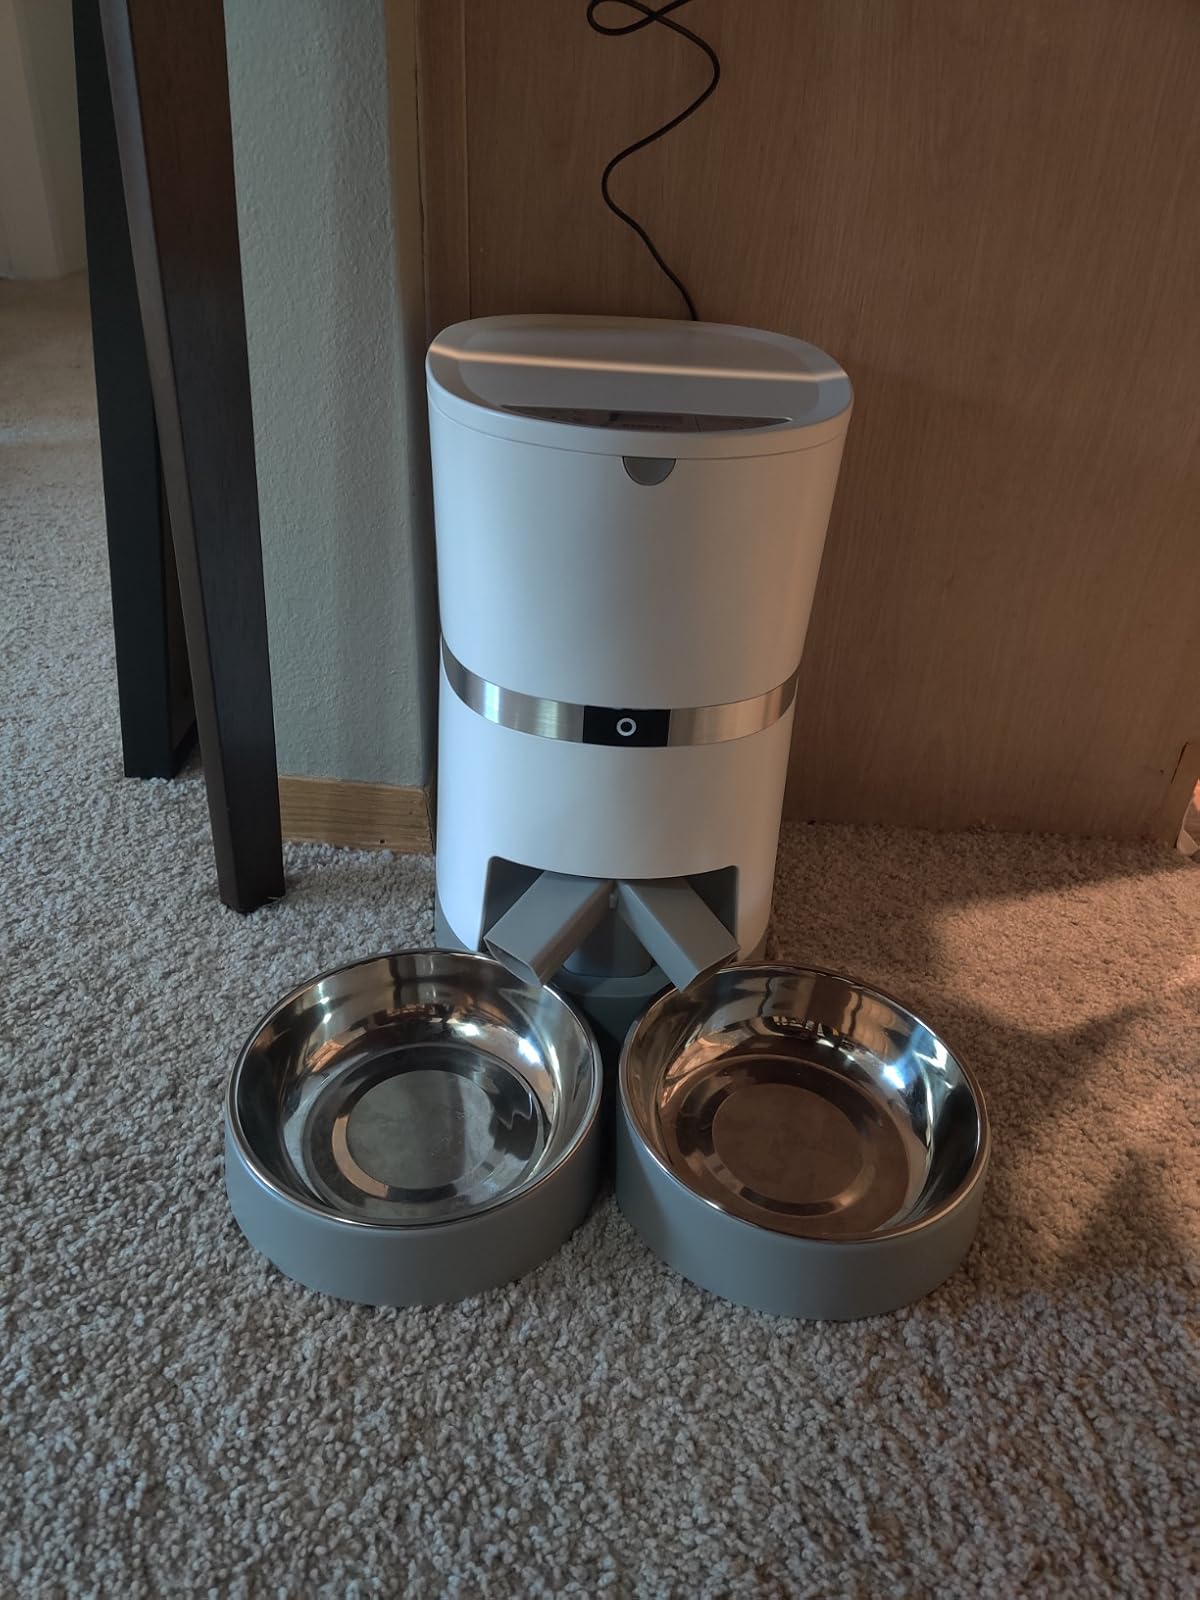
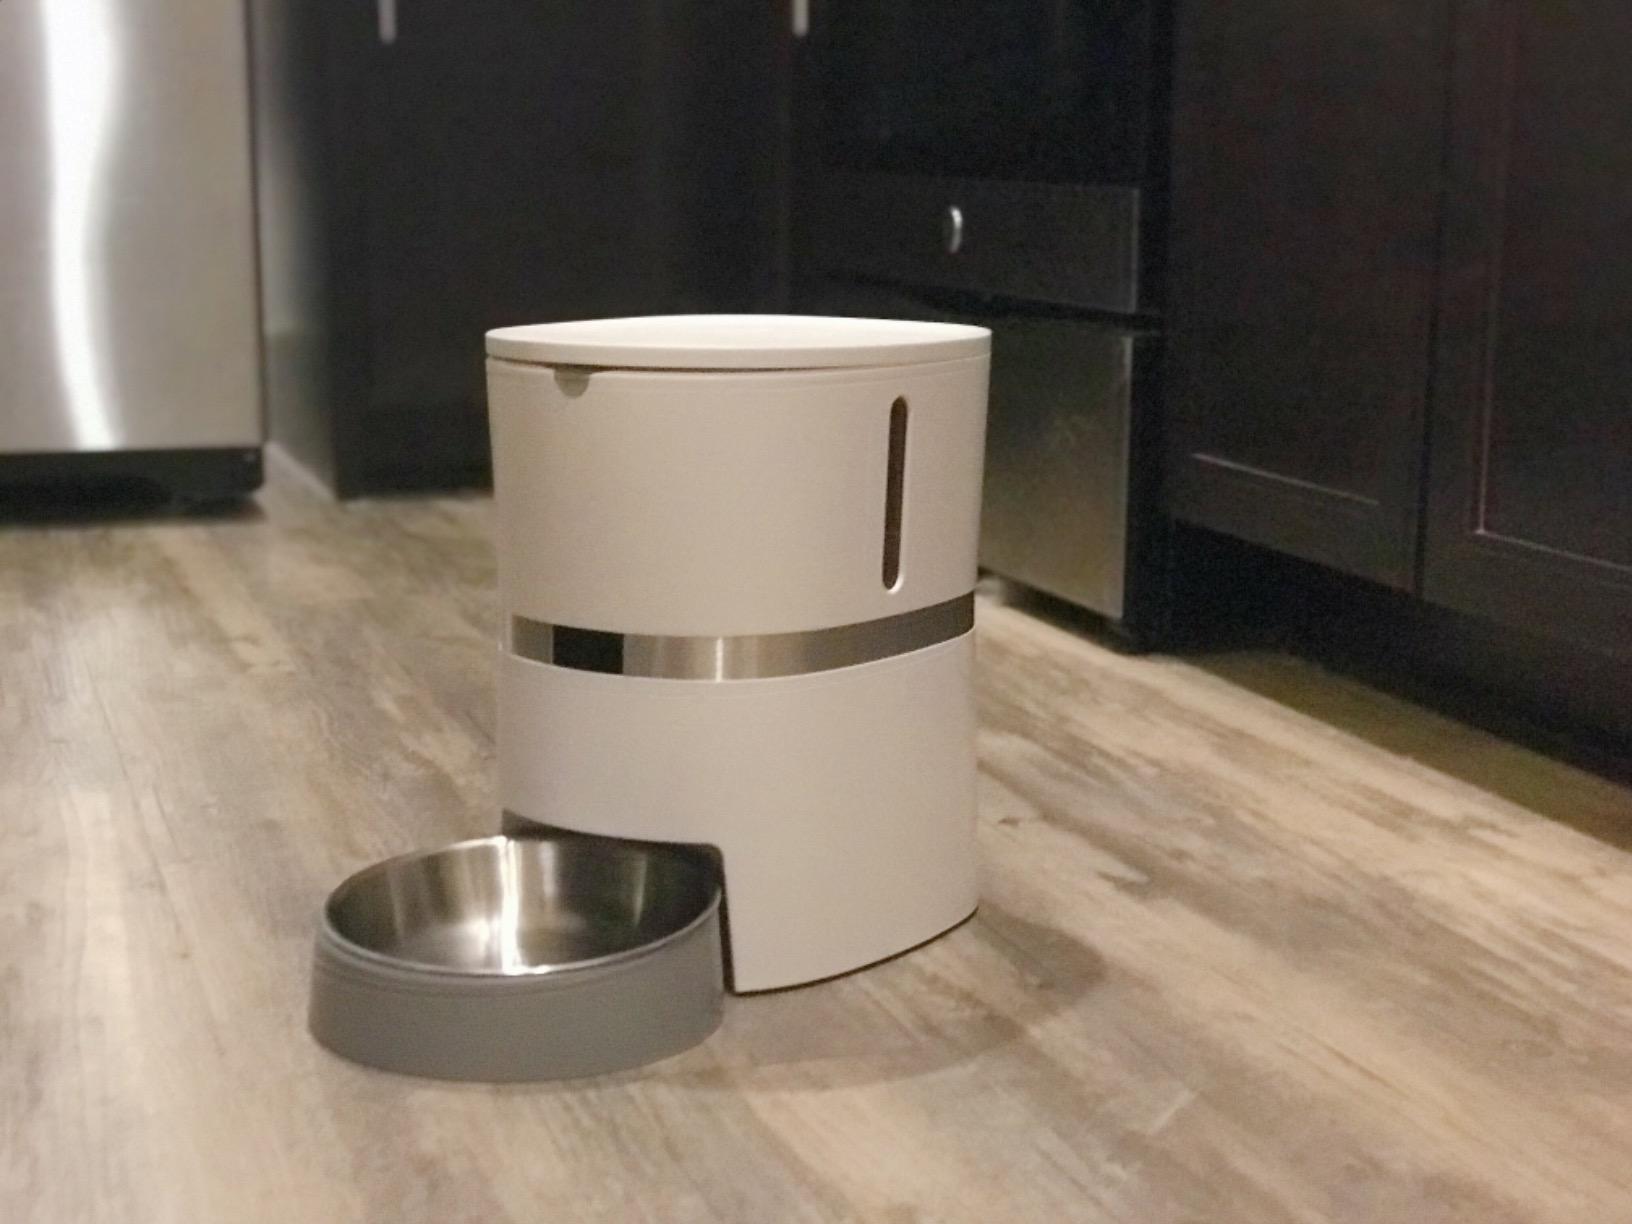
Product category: items_feeder
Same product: no